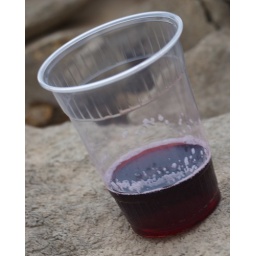
A little Pinot Noir in plastic cups was required at sunset.